Matei Airport

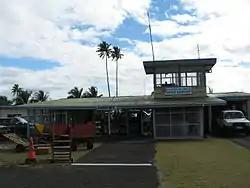
Matei Airport, 2006

Matei Airport , also known as Taveuni Airport or Taveuni Island Airport, is an airport located in Matei on the northern end of Taveuni, an island of the Vanua Levu Group in Fiji. It is operated by Airports Fiji Limited.